Guelaguetza

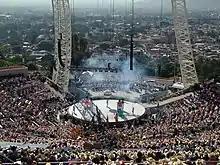
Guelaguetza Celebrations 27 July 2015.

Since 1969, the Guelaguetza has been celebrated on the two Mondays immediately following July 16, except when the first Monday falls on July 18, the day on which Benito Juárez died in 1872. A Zapotec, he became a lawyer and politician, and was the first indigenous president of Mexico, serving from 1858 to 1872. In those years, the celebrations are postponed for one week, falling on July 25 and August 1 (as occurred in 2011). Concurrent events associated with the festival, such as concerts and plays, are all held during the month of July.